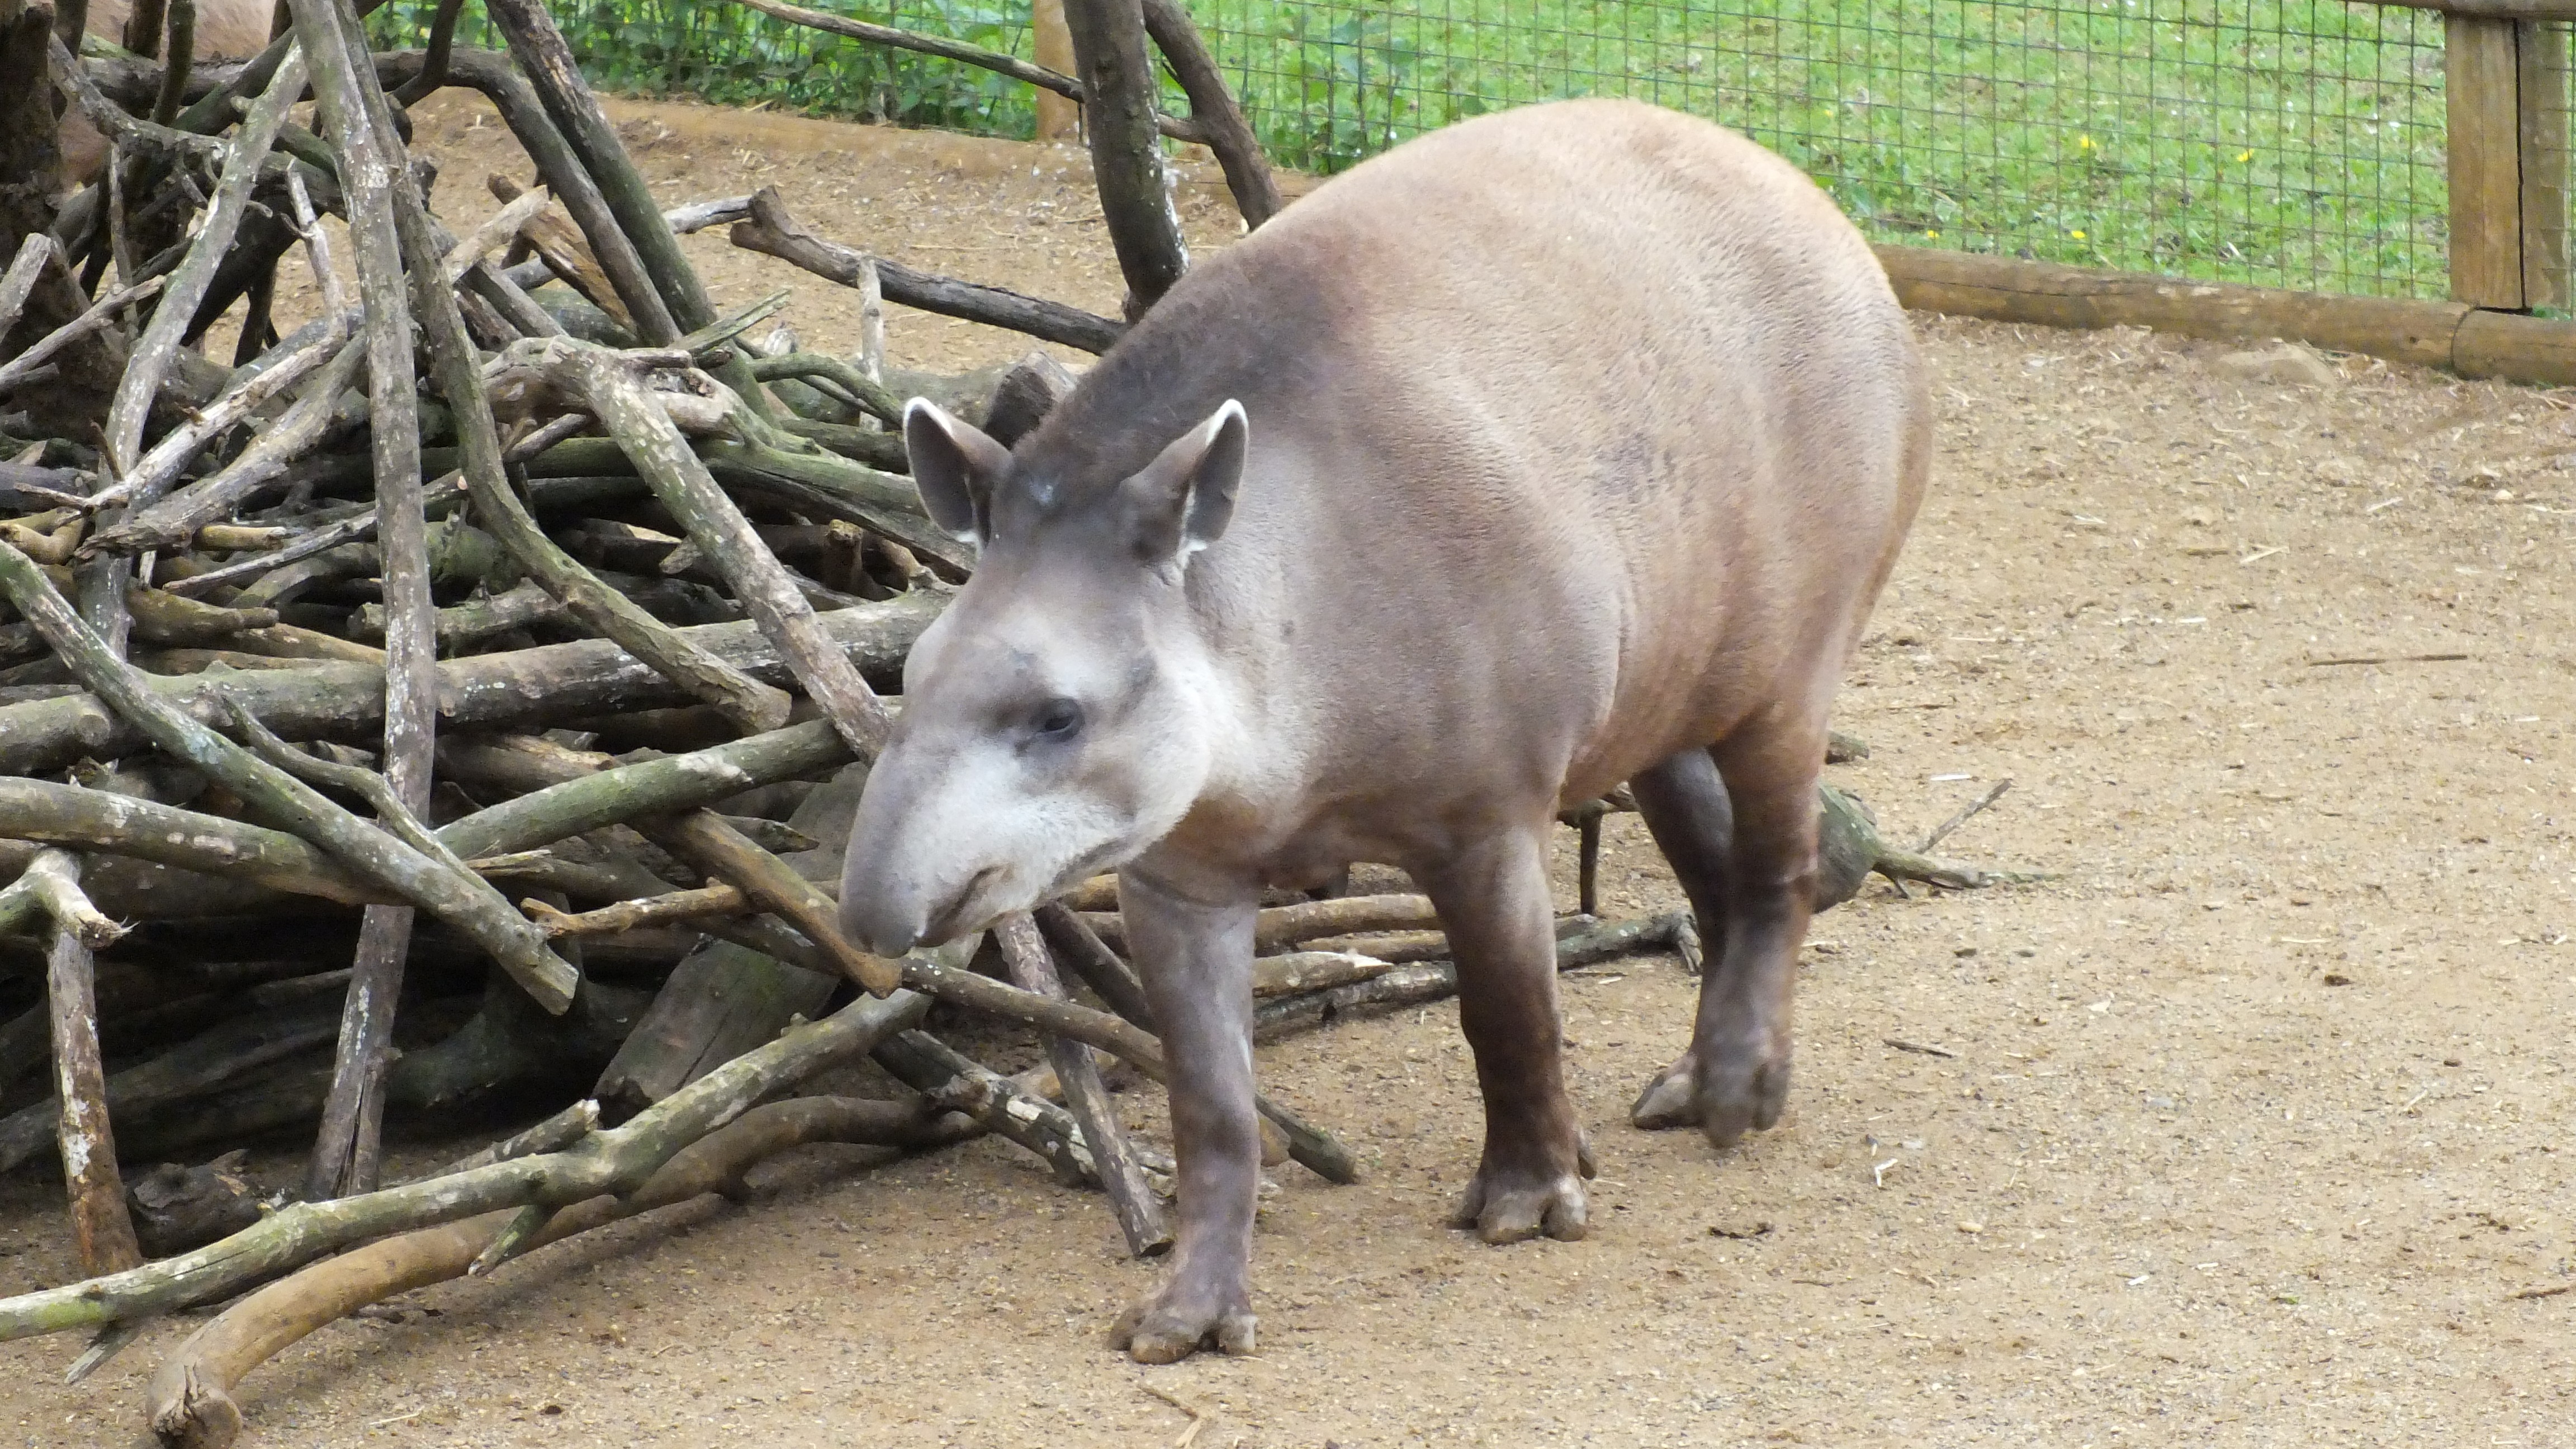
animal, wildlife, deer, zoo, mammal, fauna, vertebrate, tapir